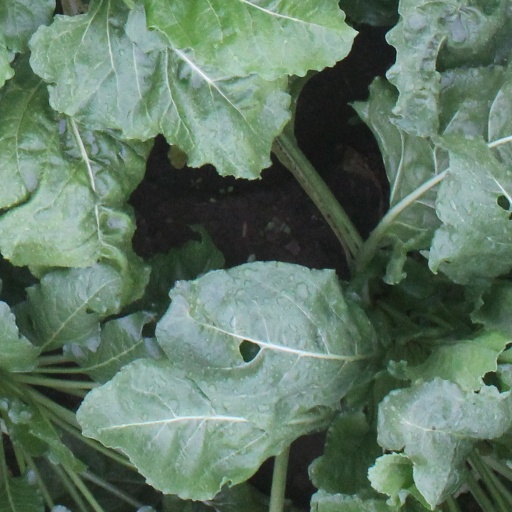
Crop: sugar beet